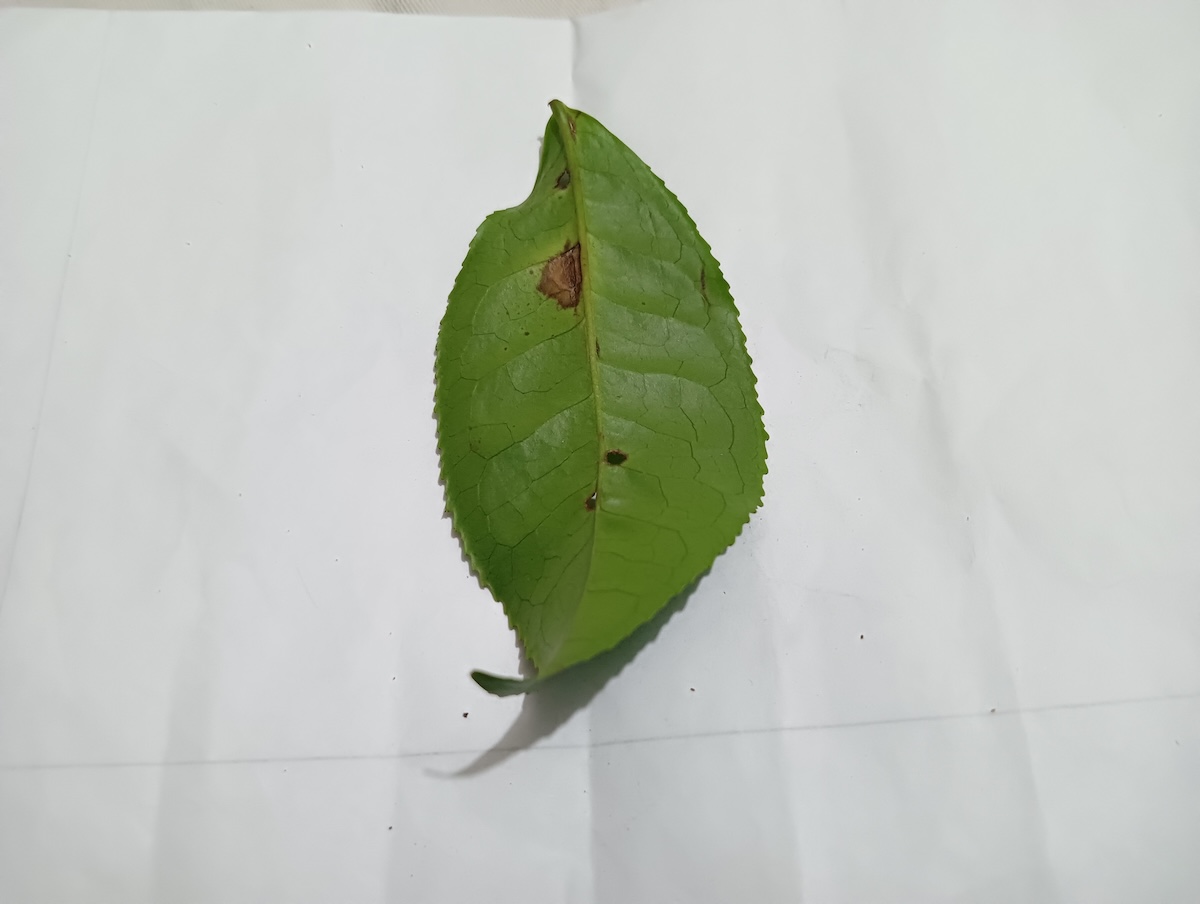
Label: Gray Blight